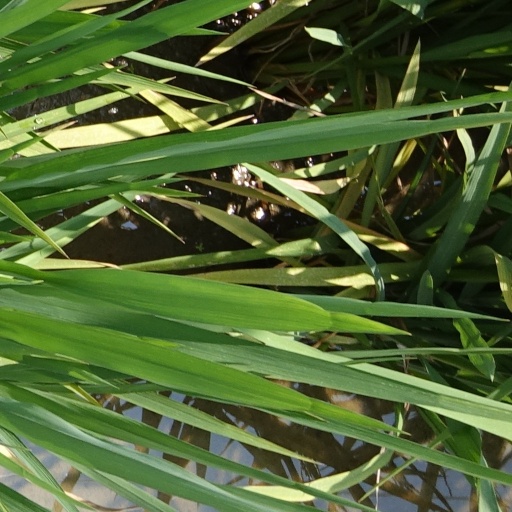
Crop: rice